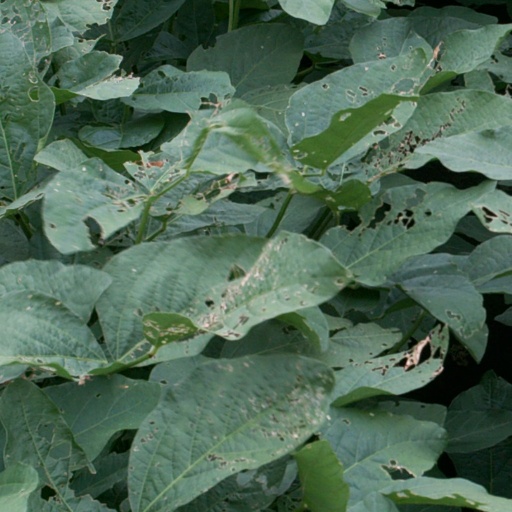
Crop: soybean